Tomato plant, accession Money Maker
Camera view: tilt-top (135 deg); turntable rotation: 270 degrees
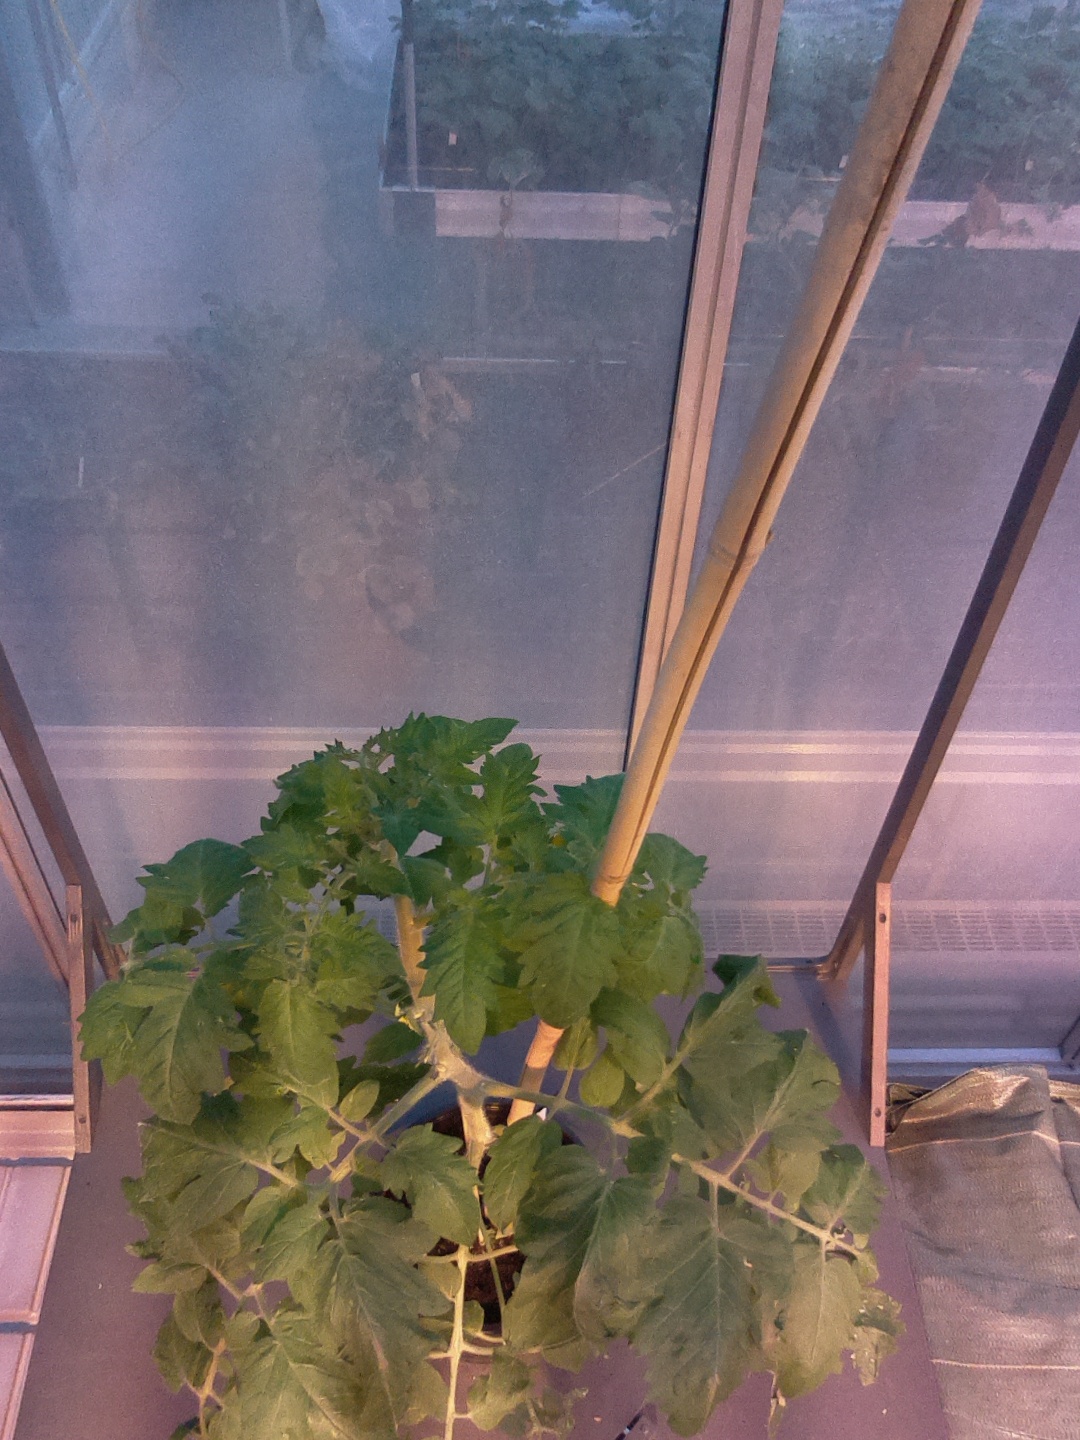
BBCH growth stage 61: 10%-20% of flowers open